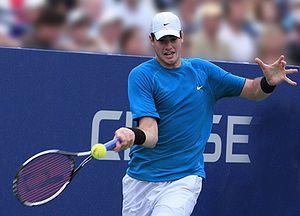
John Isner, né le 26 avril 1985 à Greensboro, est un joueur de tennis américain. Joueur professionnel depuis 2007, il a remporté quinze titres sur le circuit ATP, dont le Masters 1000 de Miami en 2018 lors duquel il bat Alexander Zverev en finale et cinq titres au tournoi d'Atlanta. Il a perdu treize autres finales dont quatre en Masters 1000 : à Indian Wells en 2012, à Cincinnati en 2013, à Paris-Bercy en 2016 et à Miami en 2019.